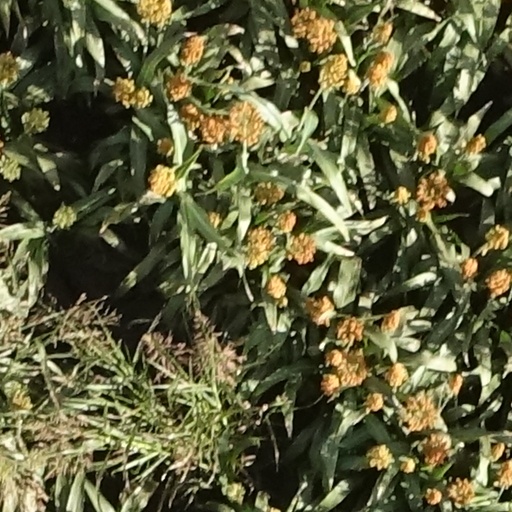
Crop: sorghum